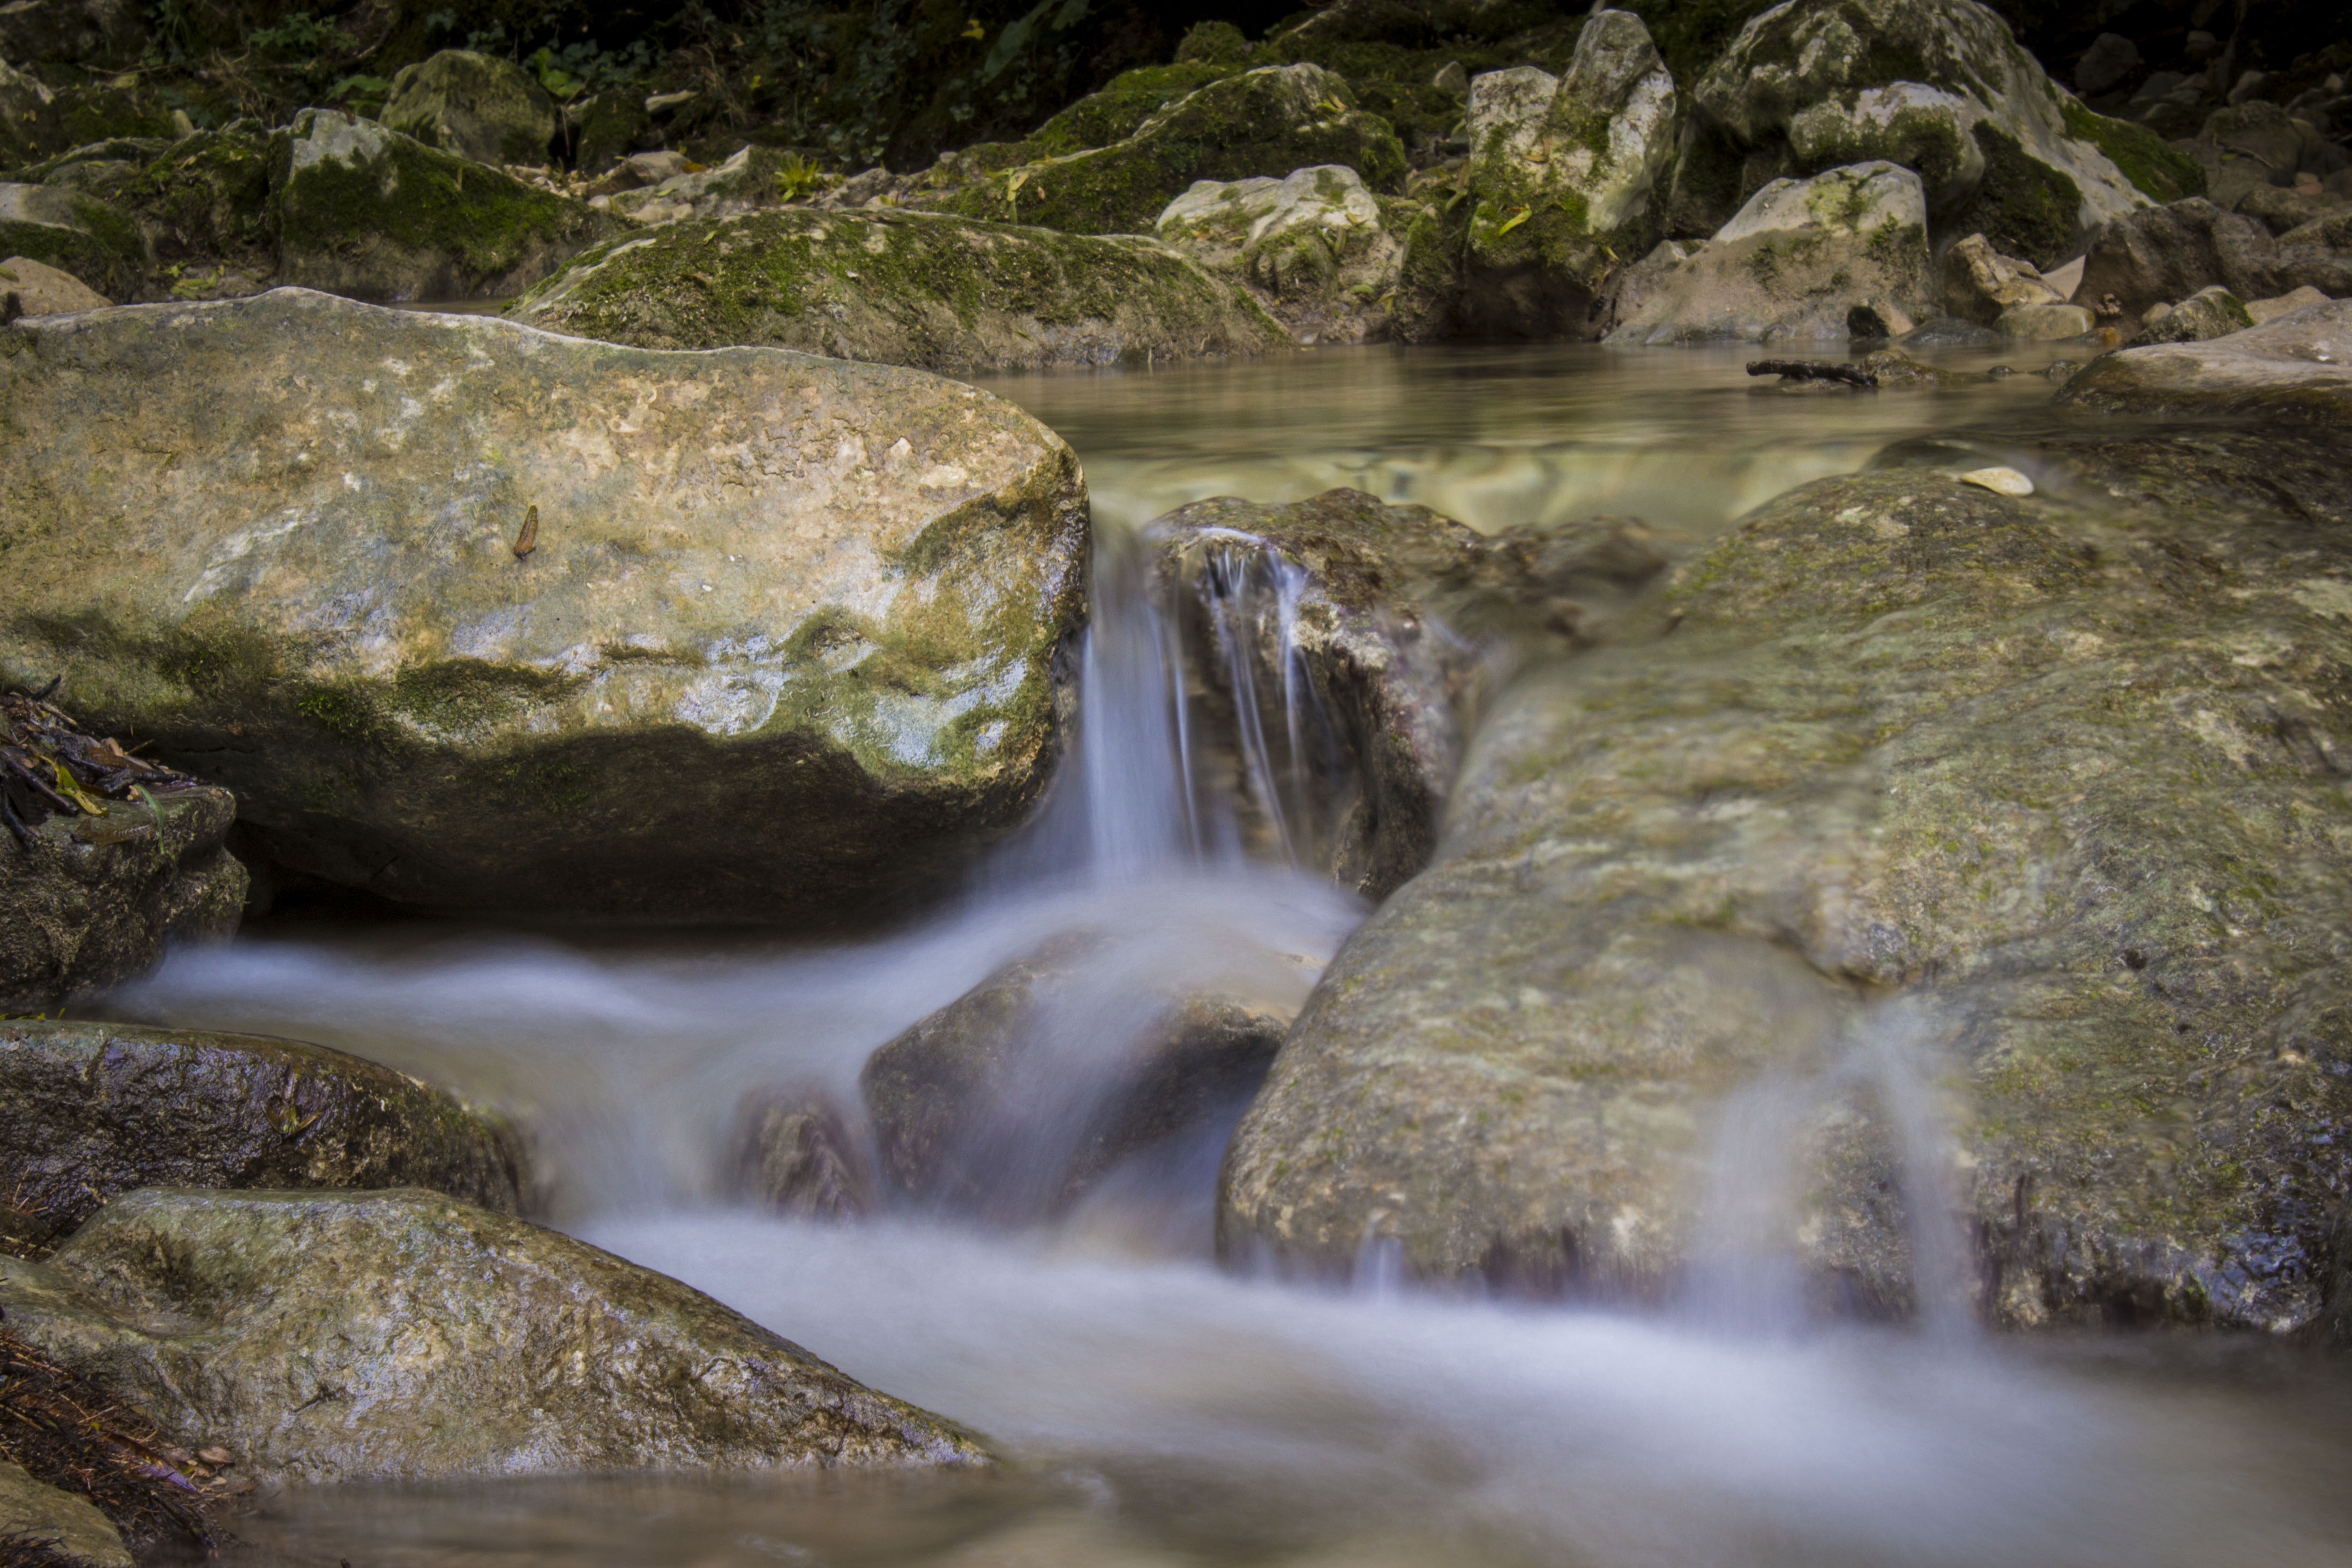
landscape, water, nature, rock, waterfall, creek, wilderness, mountain, river, valley, stream, flow, rapid, long exposure, body of water, torrent, water feature, watercourse, wadi, landform, geographical feature